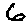
Label: 6